Miss Fatty's Seaside Lovers

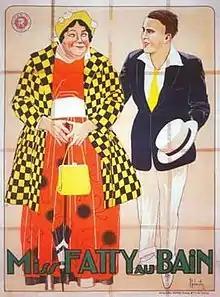
Film poster

Miss Fatty's Seaside Lovers is a 1915 American short comedy film directed by and starring Fatty Arbuckle and featuring Harold Lloyd.